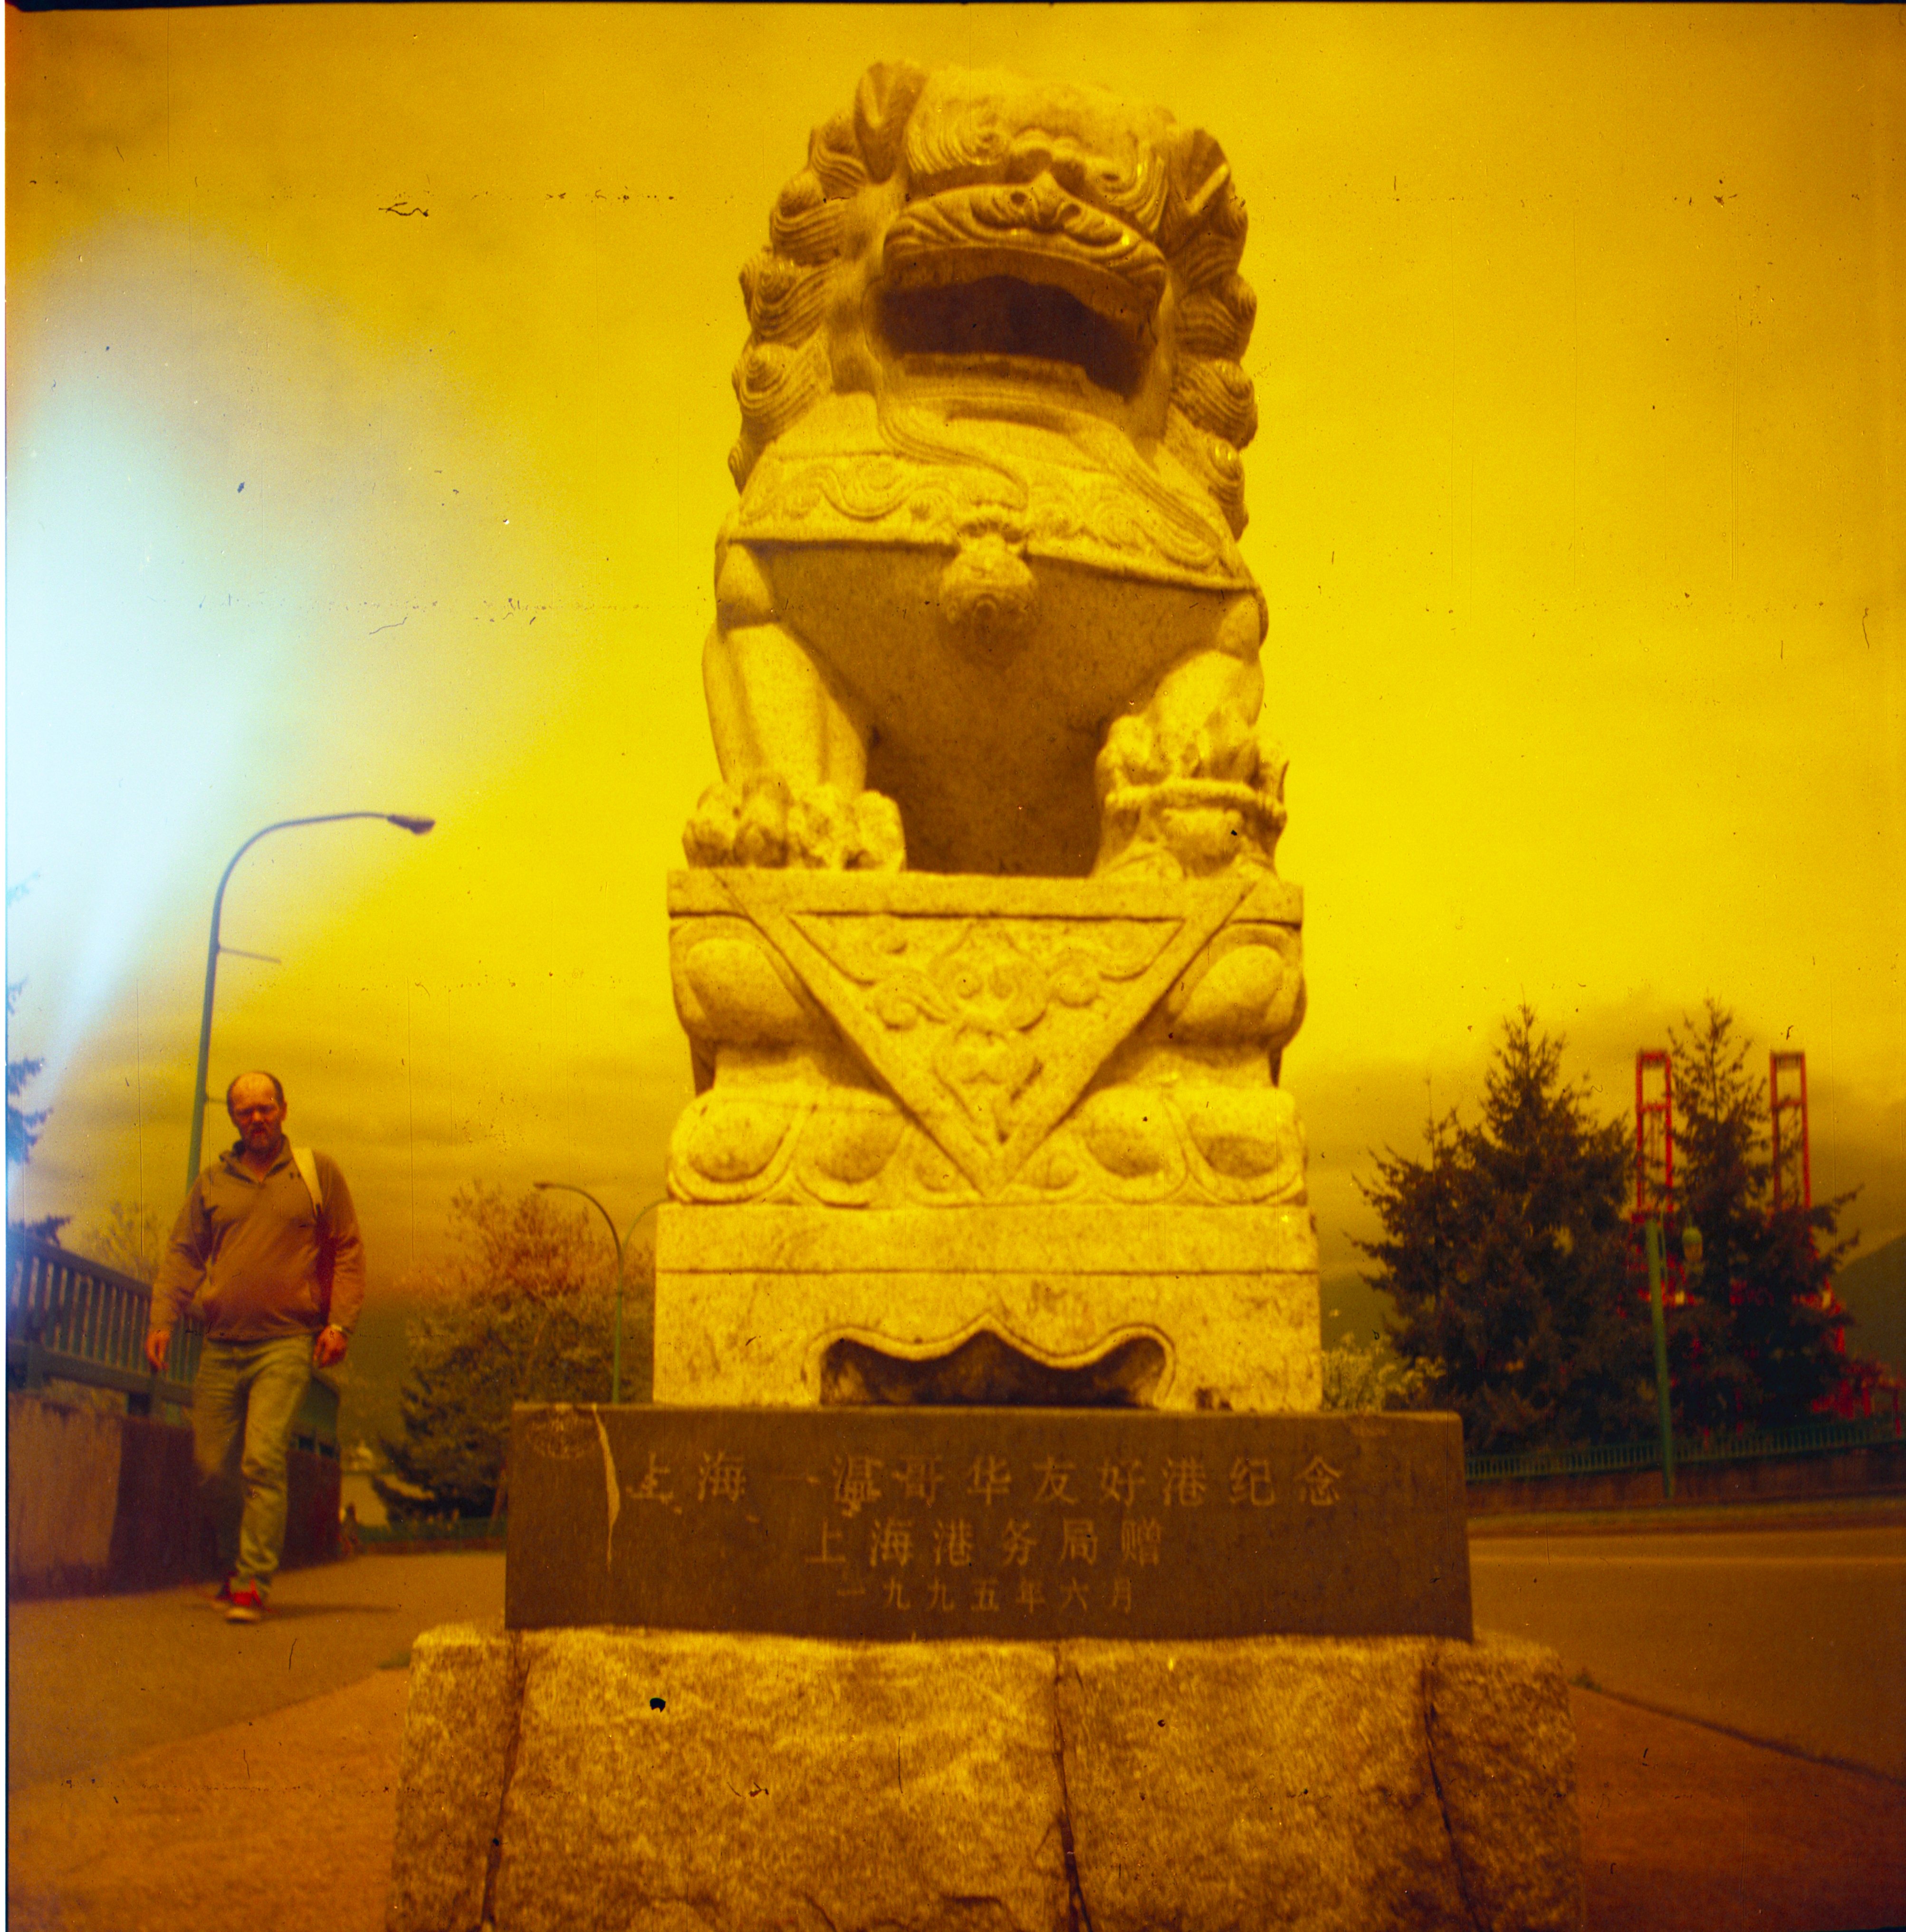
fog, bridge, film, monument, statue, chinese, square, yellow, lion, sculpture, art, roar, temple, 120, carving, 620, mediumformat, lomography, redscale, testroll, respooled, vancouverbc, anscoflexii, epsonv550, firstroll, fogging, ansco, gautama buddha, ancient history